Horkstow

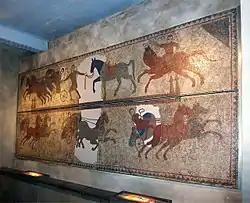
Horkstow Roman Mosaic pavement, now in Hull Museum

In 1796 three sections of a tessellated Roman mosaic pavement depicting Greek mythological figures were discovered by workmen in the grounds of Horkstow Hall. The pavement was taken to the British Museum in 1927 on permanent loan, but was transferred to the Hull and East Riding Museum in 1974.